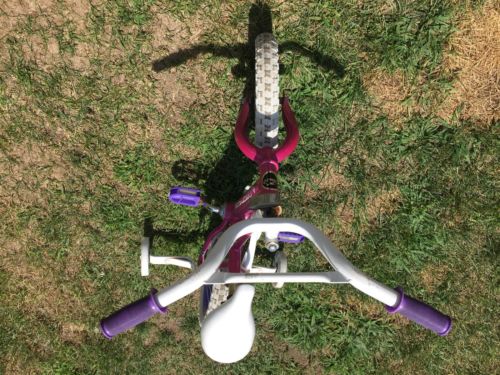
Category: bicycle